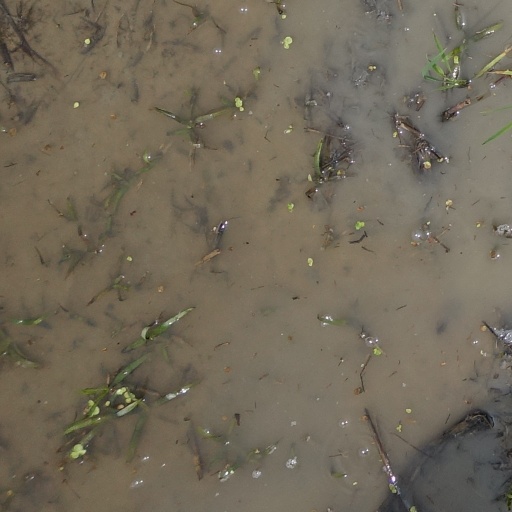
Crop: rice